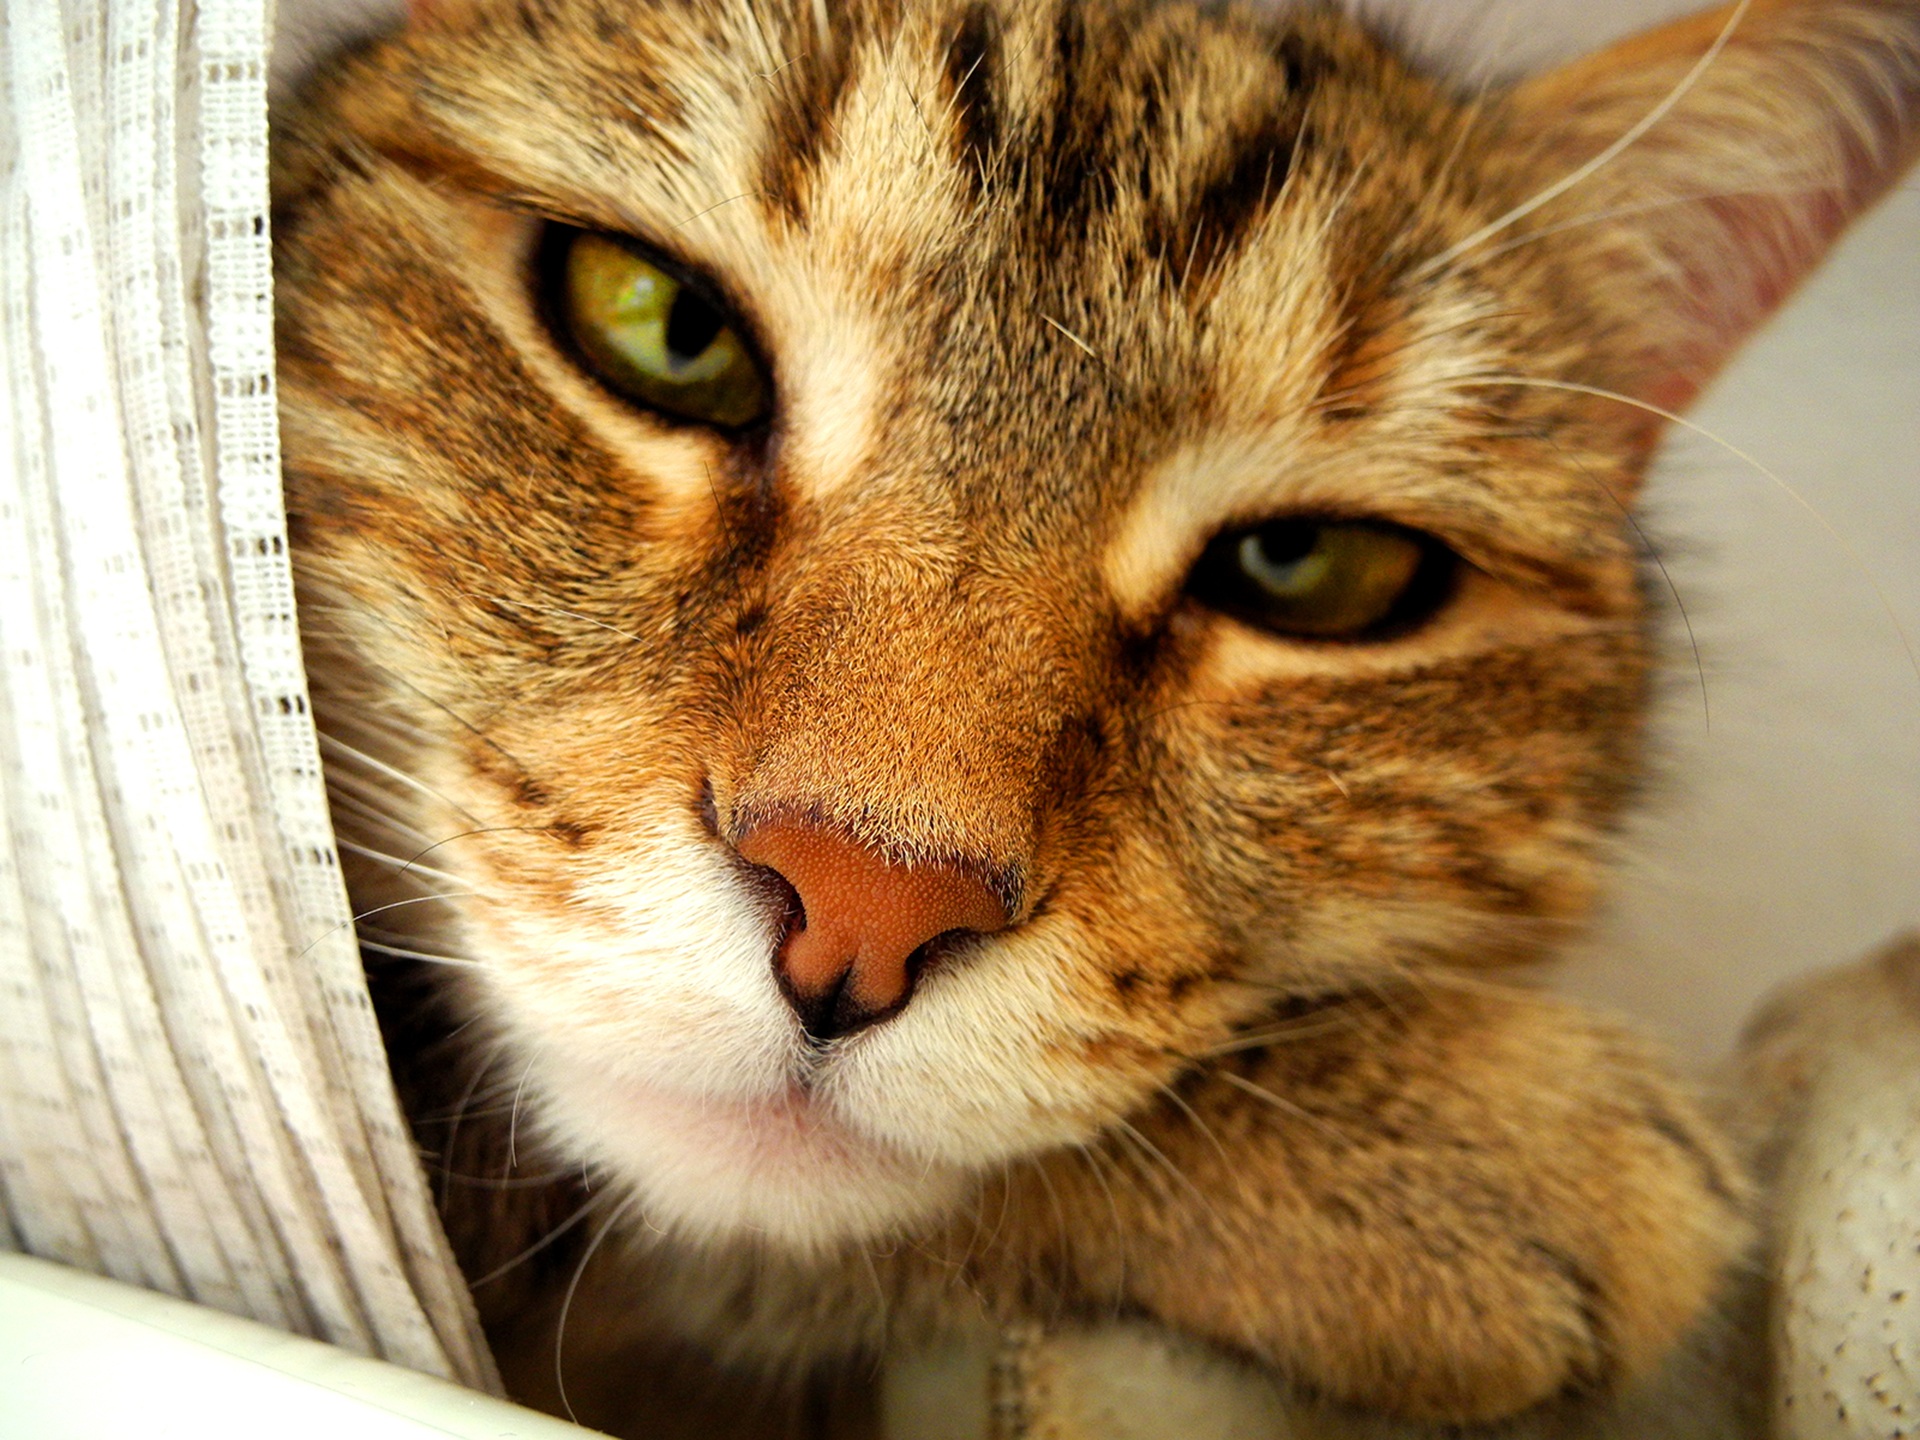
view, cobblestone, pet, kitten, cat, mammal, fauna, close up, nose, whiskers, vertebrate, cat's eyes, tabby cat, bengal, european shorthair, the head cat, wild cat, catlike, small to medium sized cats, cat like mammal, domestic short haired cat, pixie bob